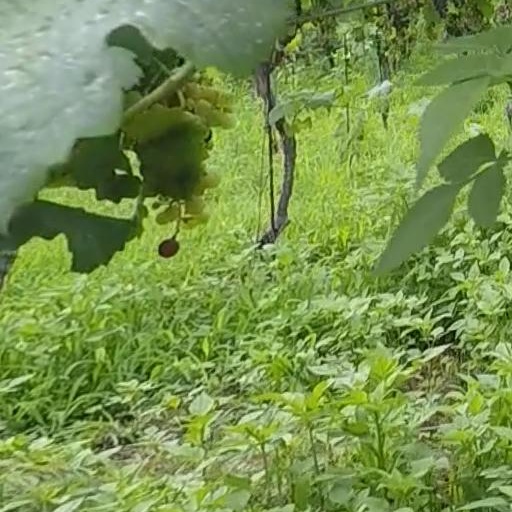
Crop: grape